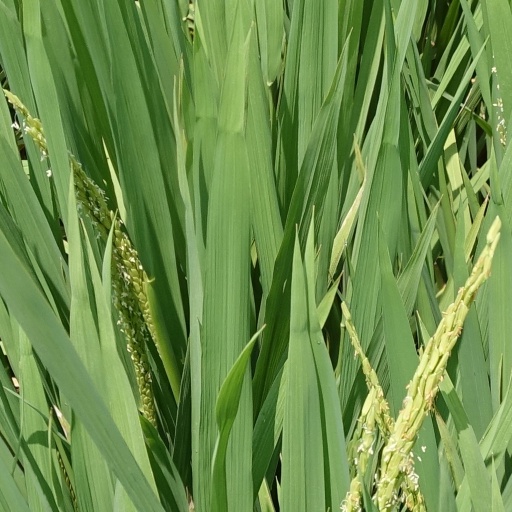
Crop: rice